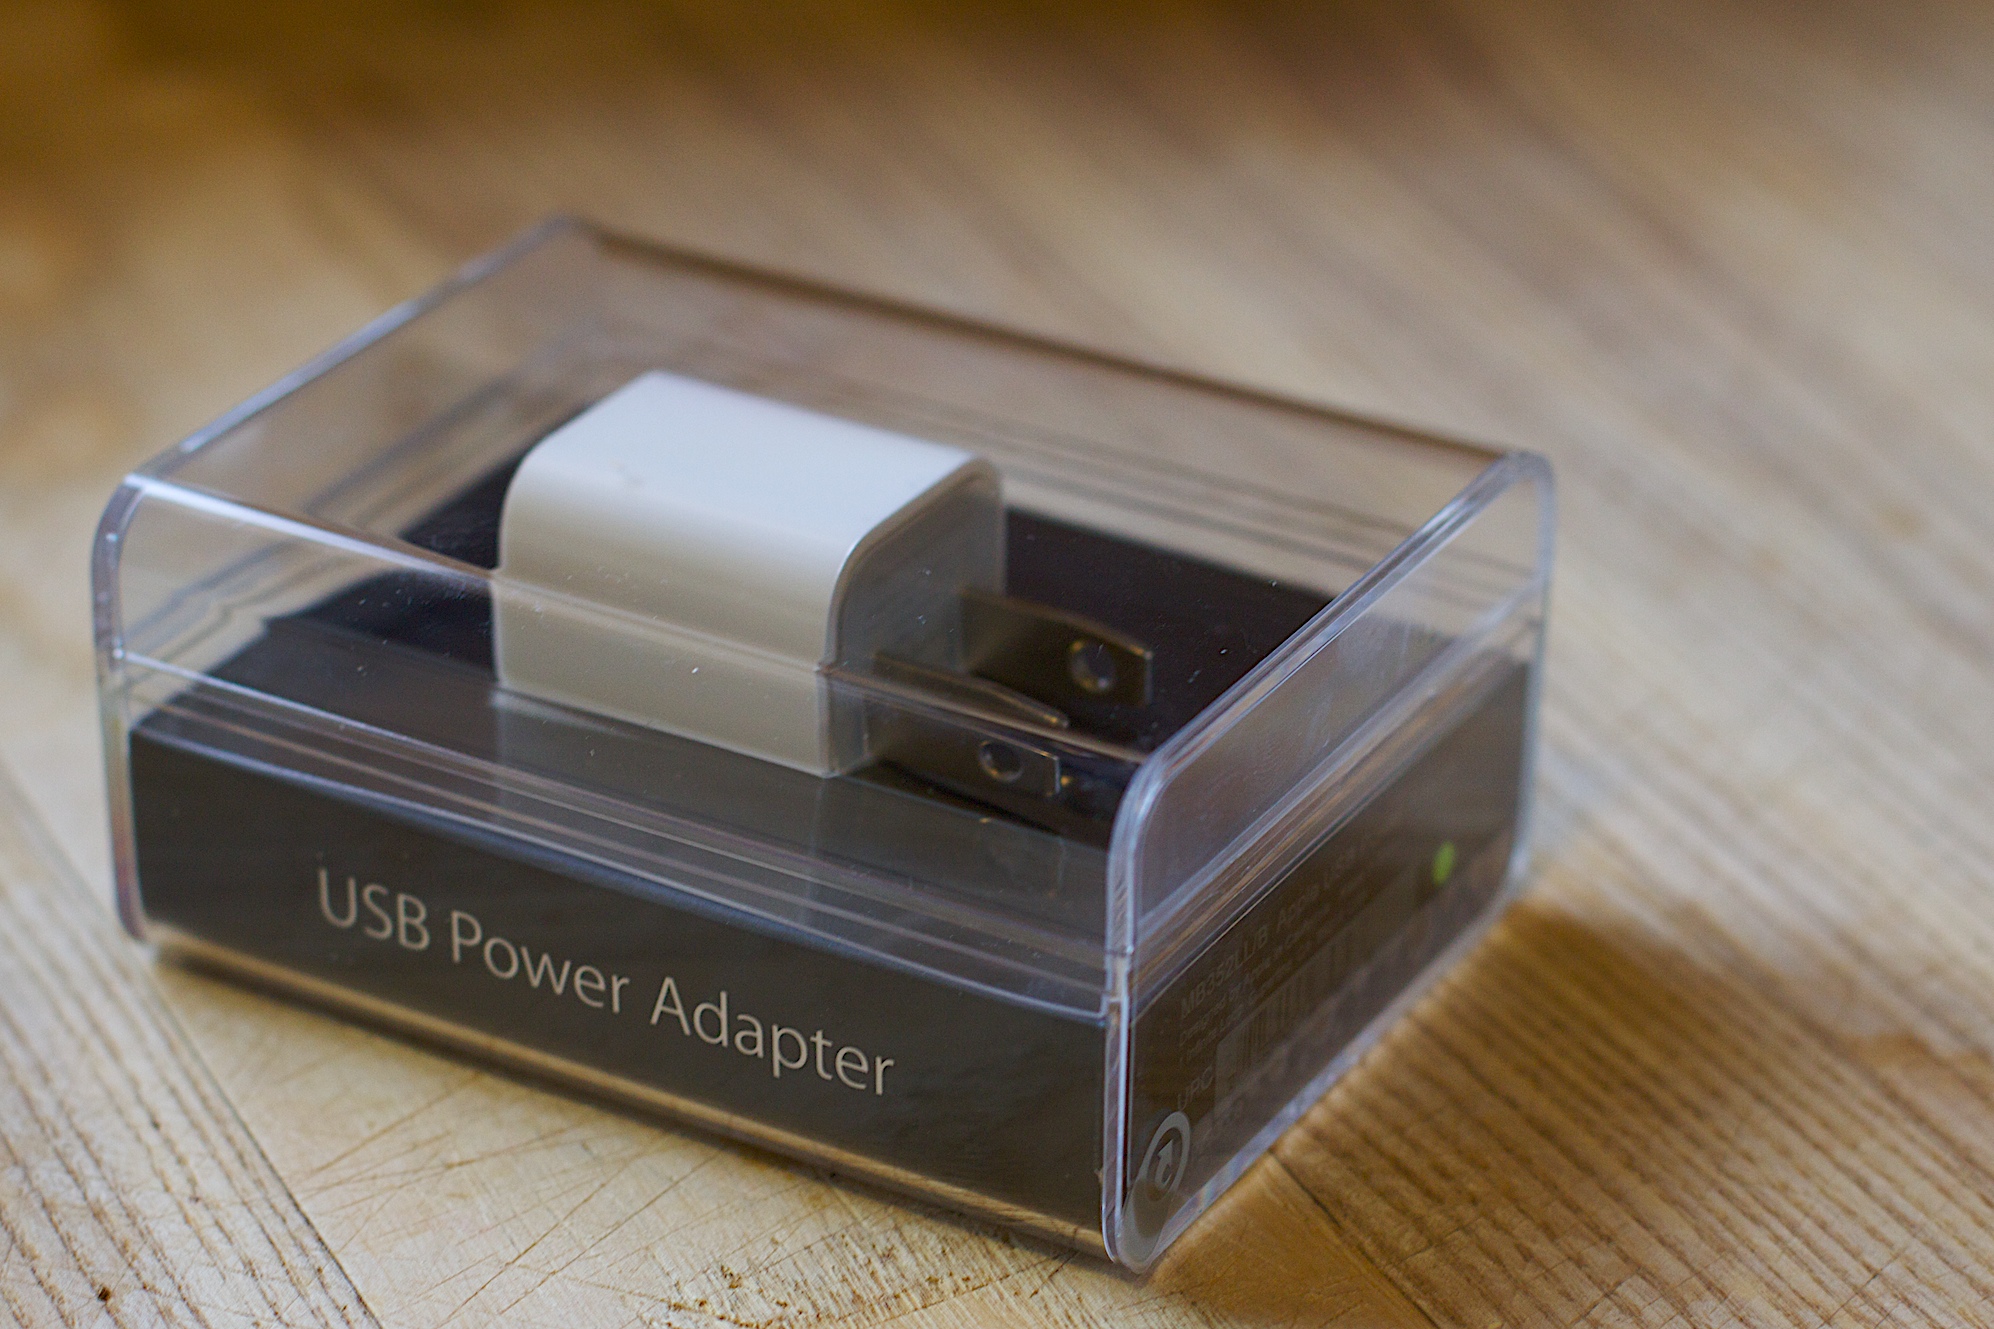
apple, technology, lighting, product, 2009365, cameras optics